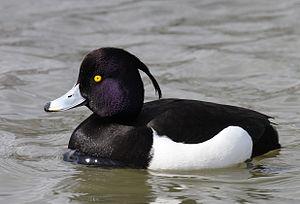
Fuligule morillon Frysk: Tûfein Galego: Pato cristado 日本語: キンクロハジロ Lietuvių: Kuoduotoji antis
La France compte plus de 570 espèces d'oiseaux sur son territoire. La liste qui suit ne concerne que les espèces de France métropolitaine, par ordre et famille.